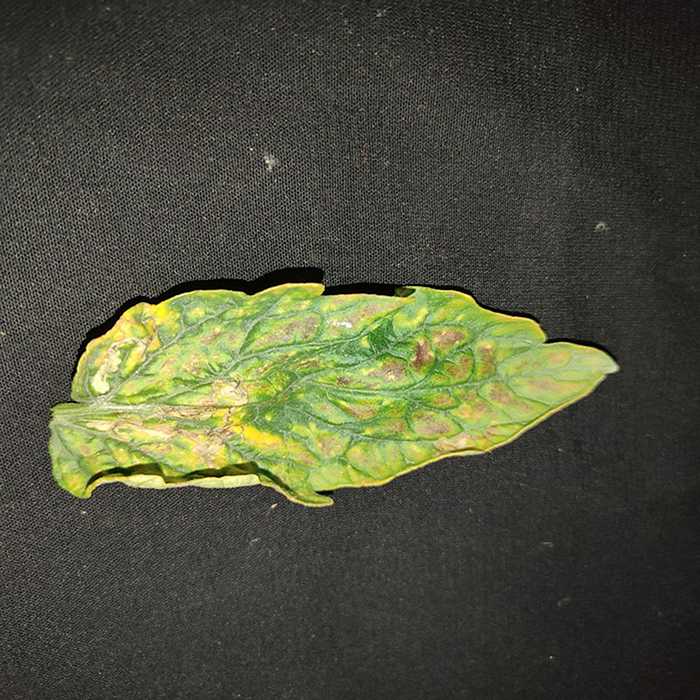
Plant: Tomato
Label: Tomato spotted wilt